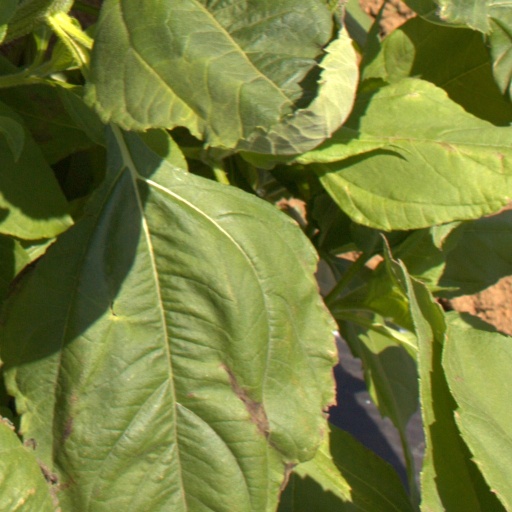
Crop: Jerusalem artichoke